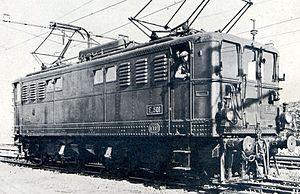
BB Midi est une dénomination qui regroupe plusieurs séries d'anciennes locomotives électriques françaises.
Premières machines électriques livrées au Maroc à l'occasion de la mise en voie normale du réseau par les CFM, les E 500 sont directement inspirées des E 4500 du Midi, futures BB 1600 de la SNCF.